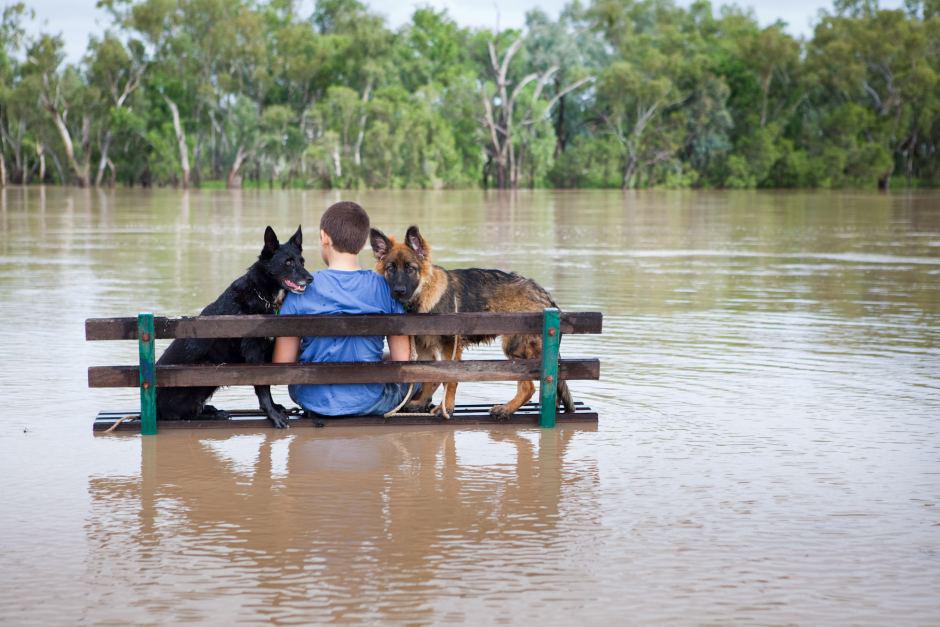
a boy shares a bench with dogs as floodwaters rise
Relation: Visible, Action, Meta